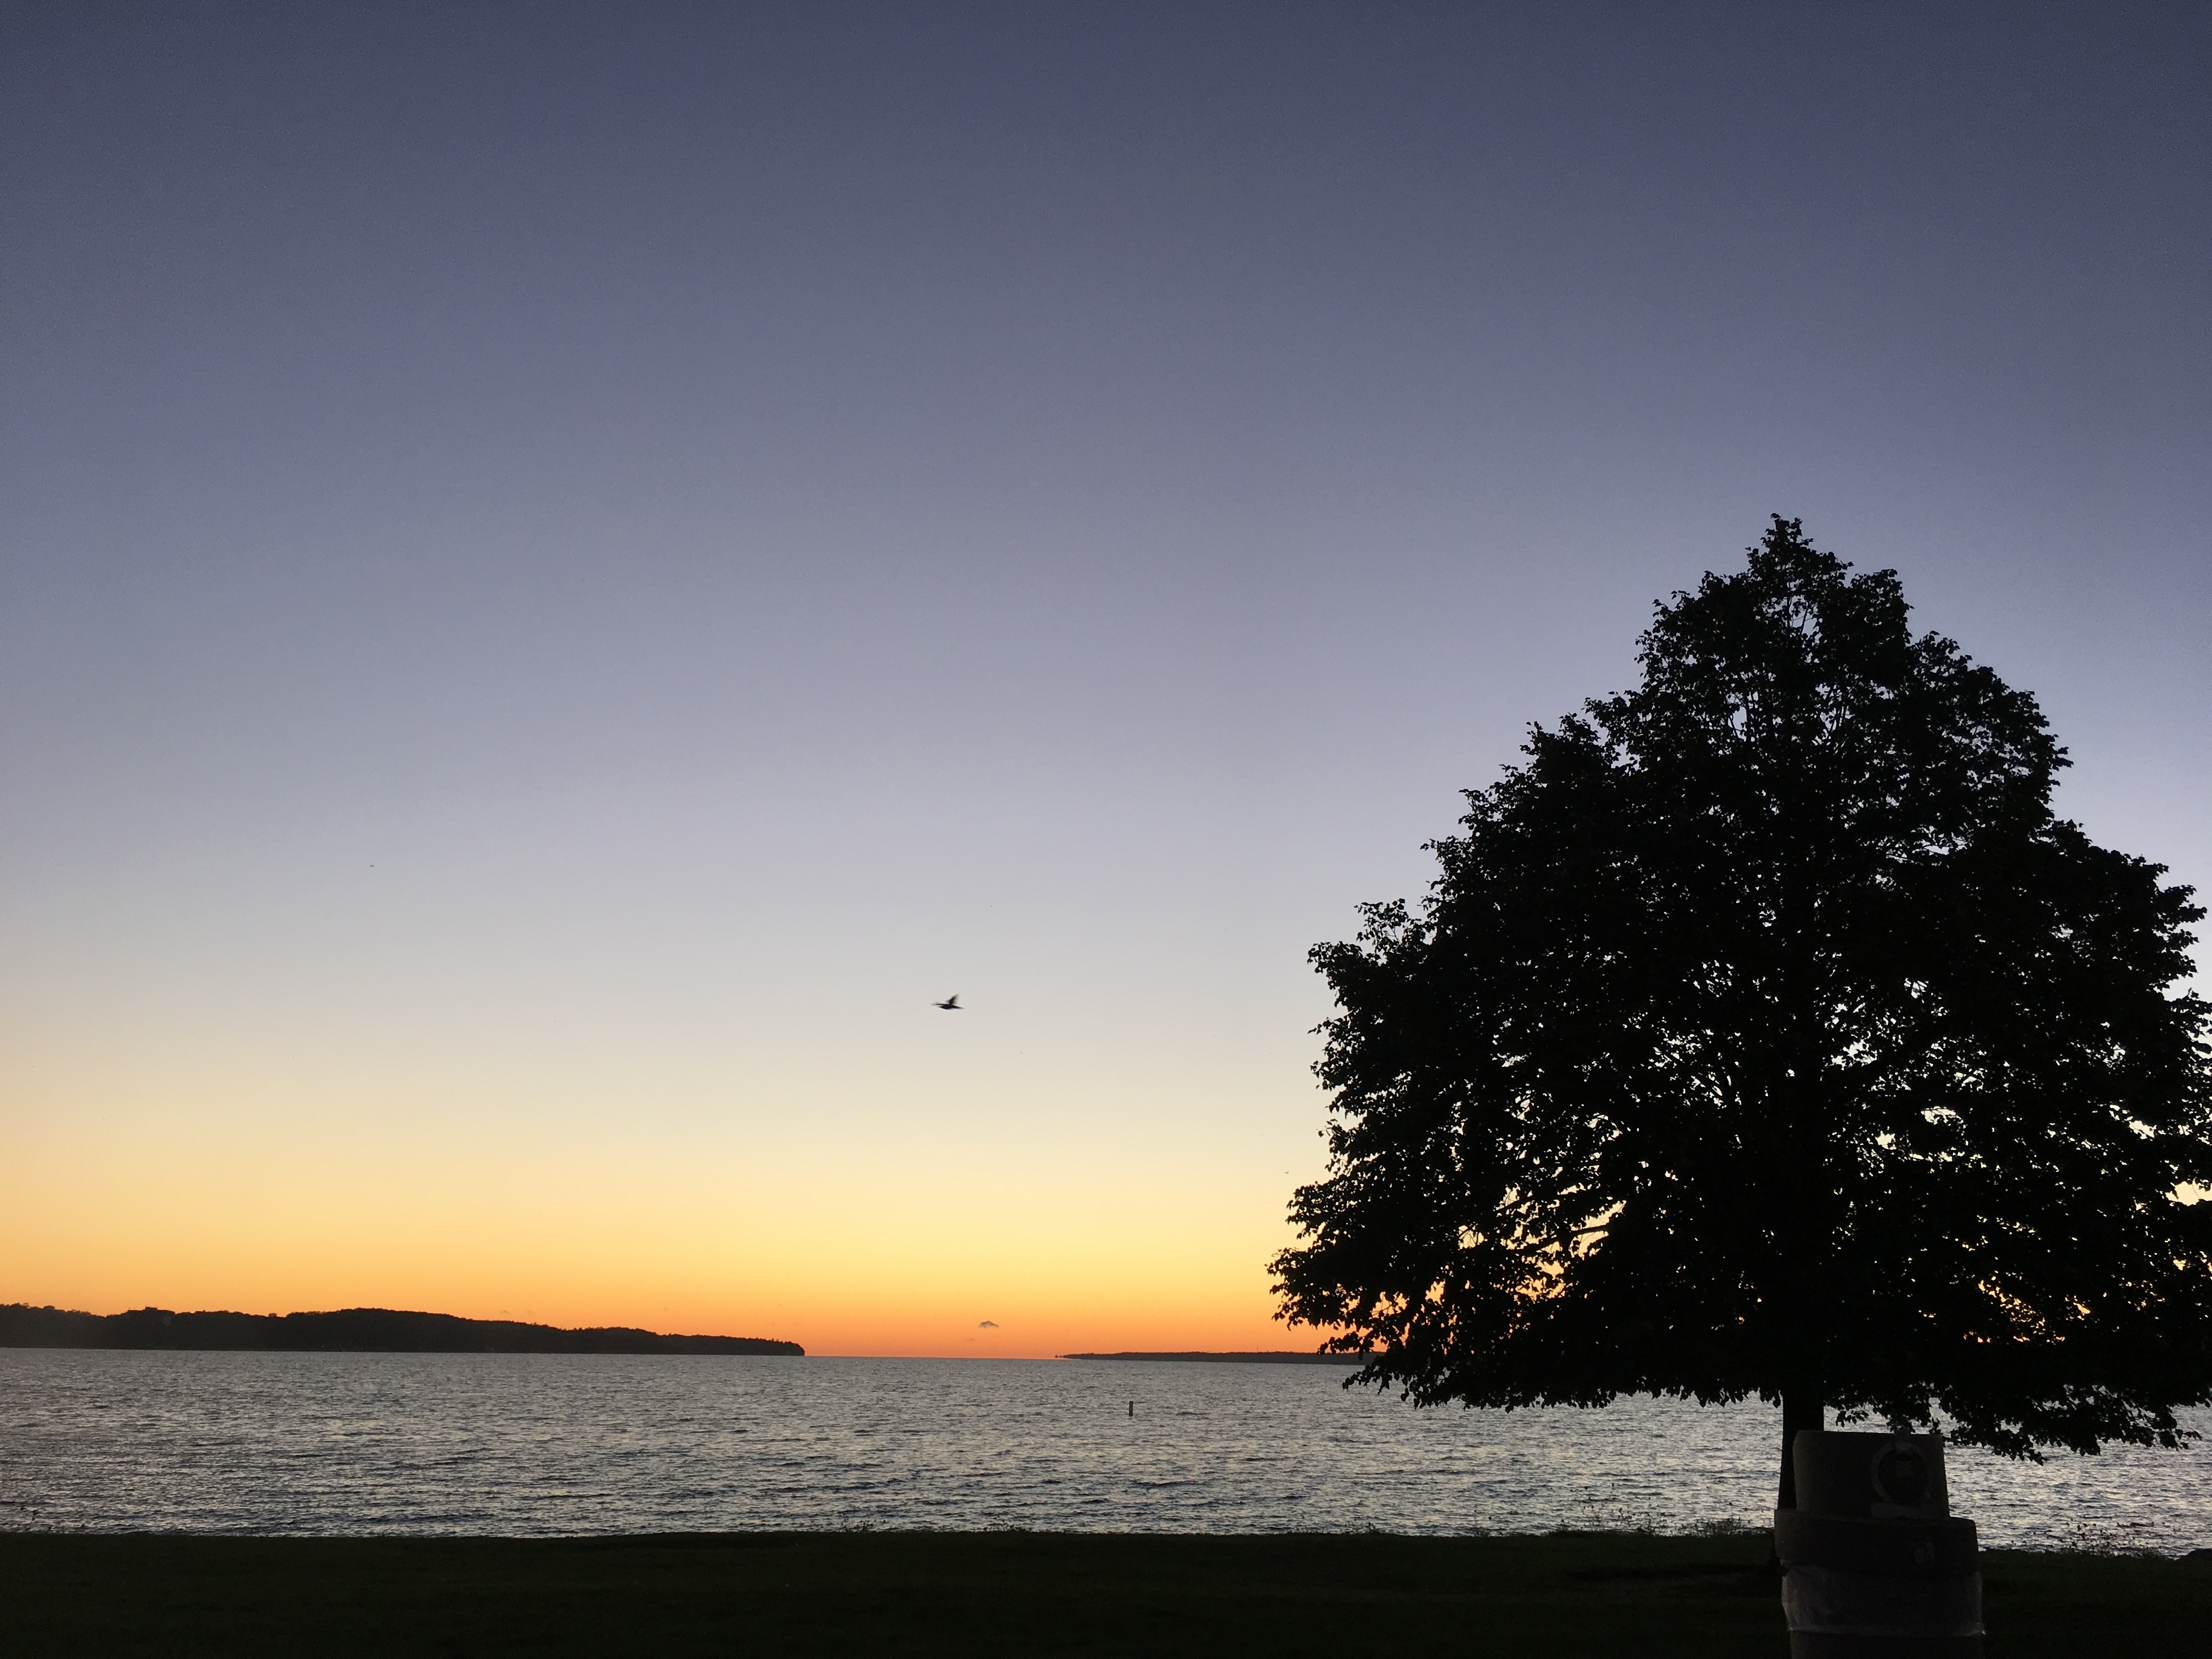
sea, tree, horizon, cloud, sky, sunrise, sunset, sunlight, morning, dawn, dusk, evening, reflection, atmospheric phenomenon